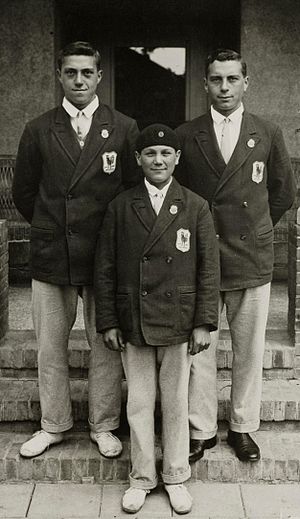
Édouard Marcelle
Édouard Marcelle (th.) med sin bror Armand (tv.) og styrmand Henri Préaux (mf.) (1928)
Édouard Marcelle var en fransk roer, født i Reims.